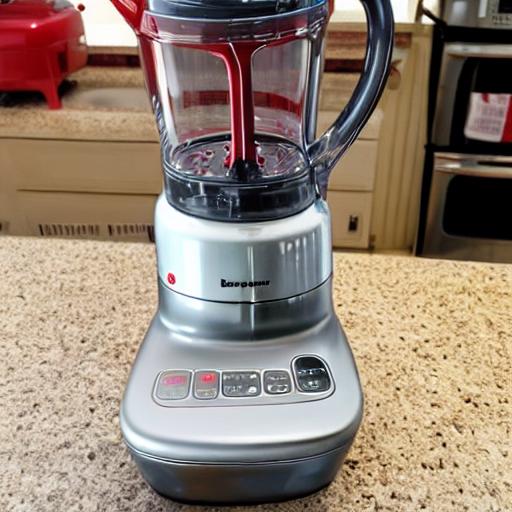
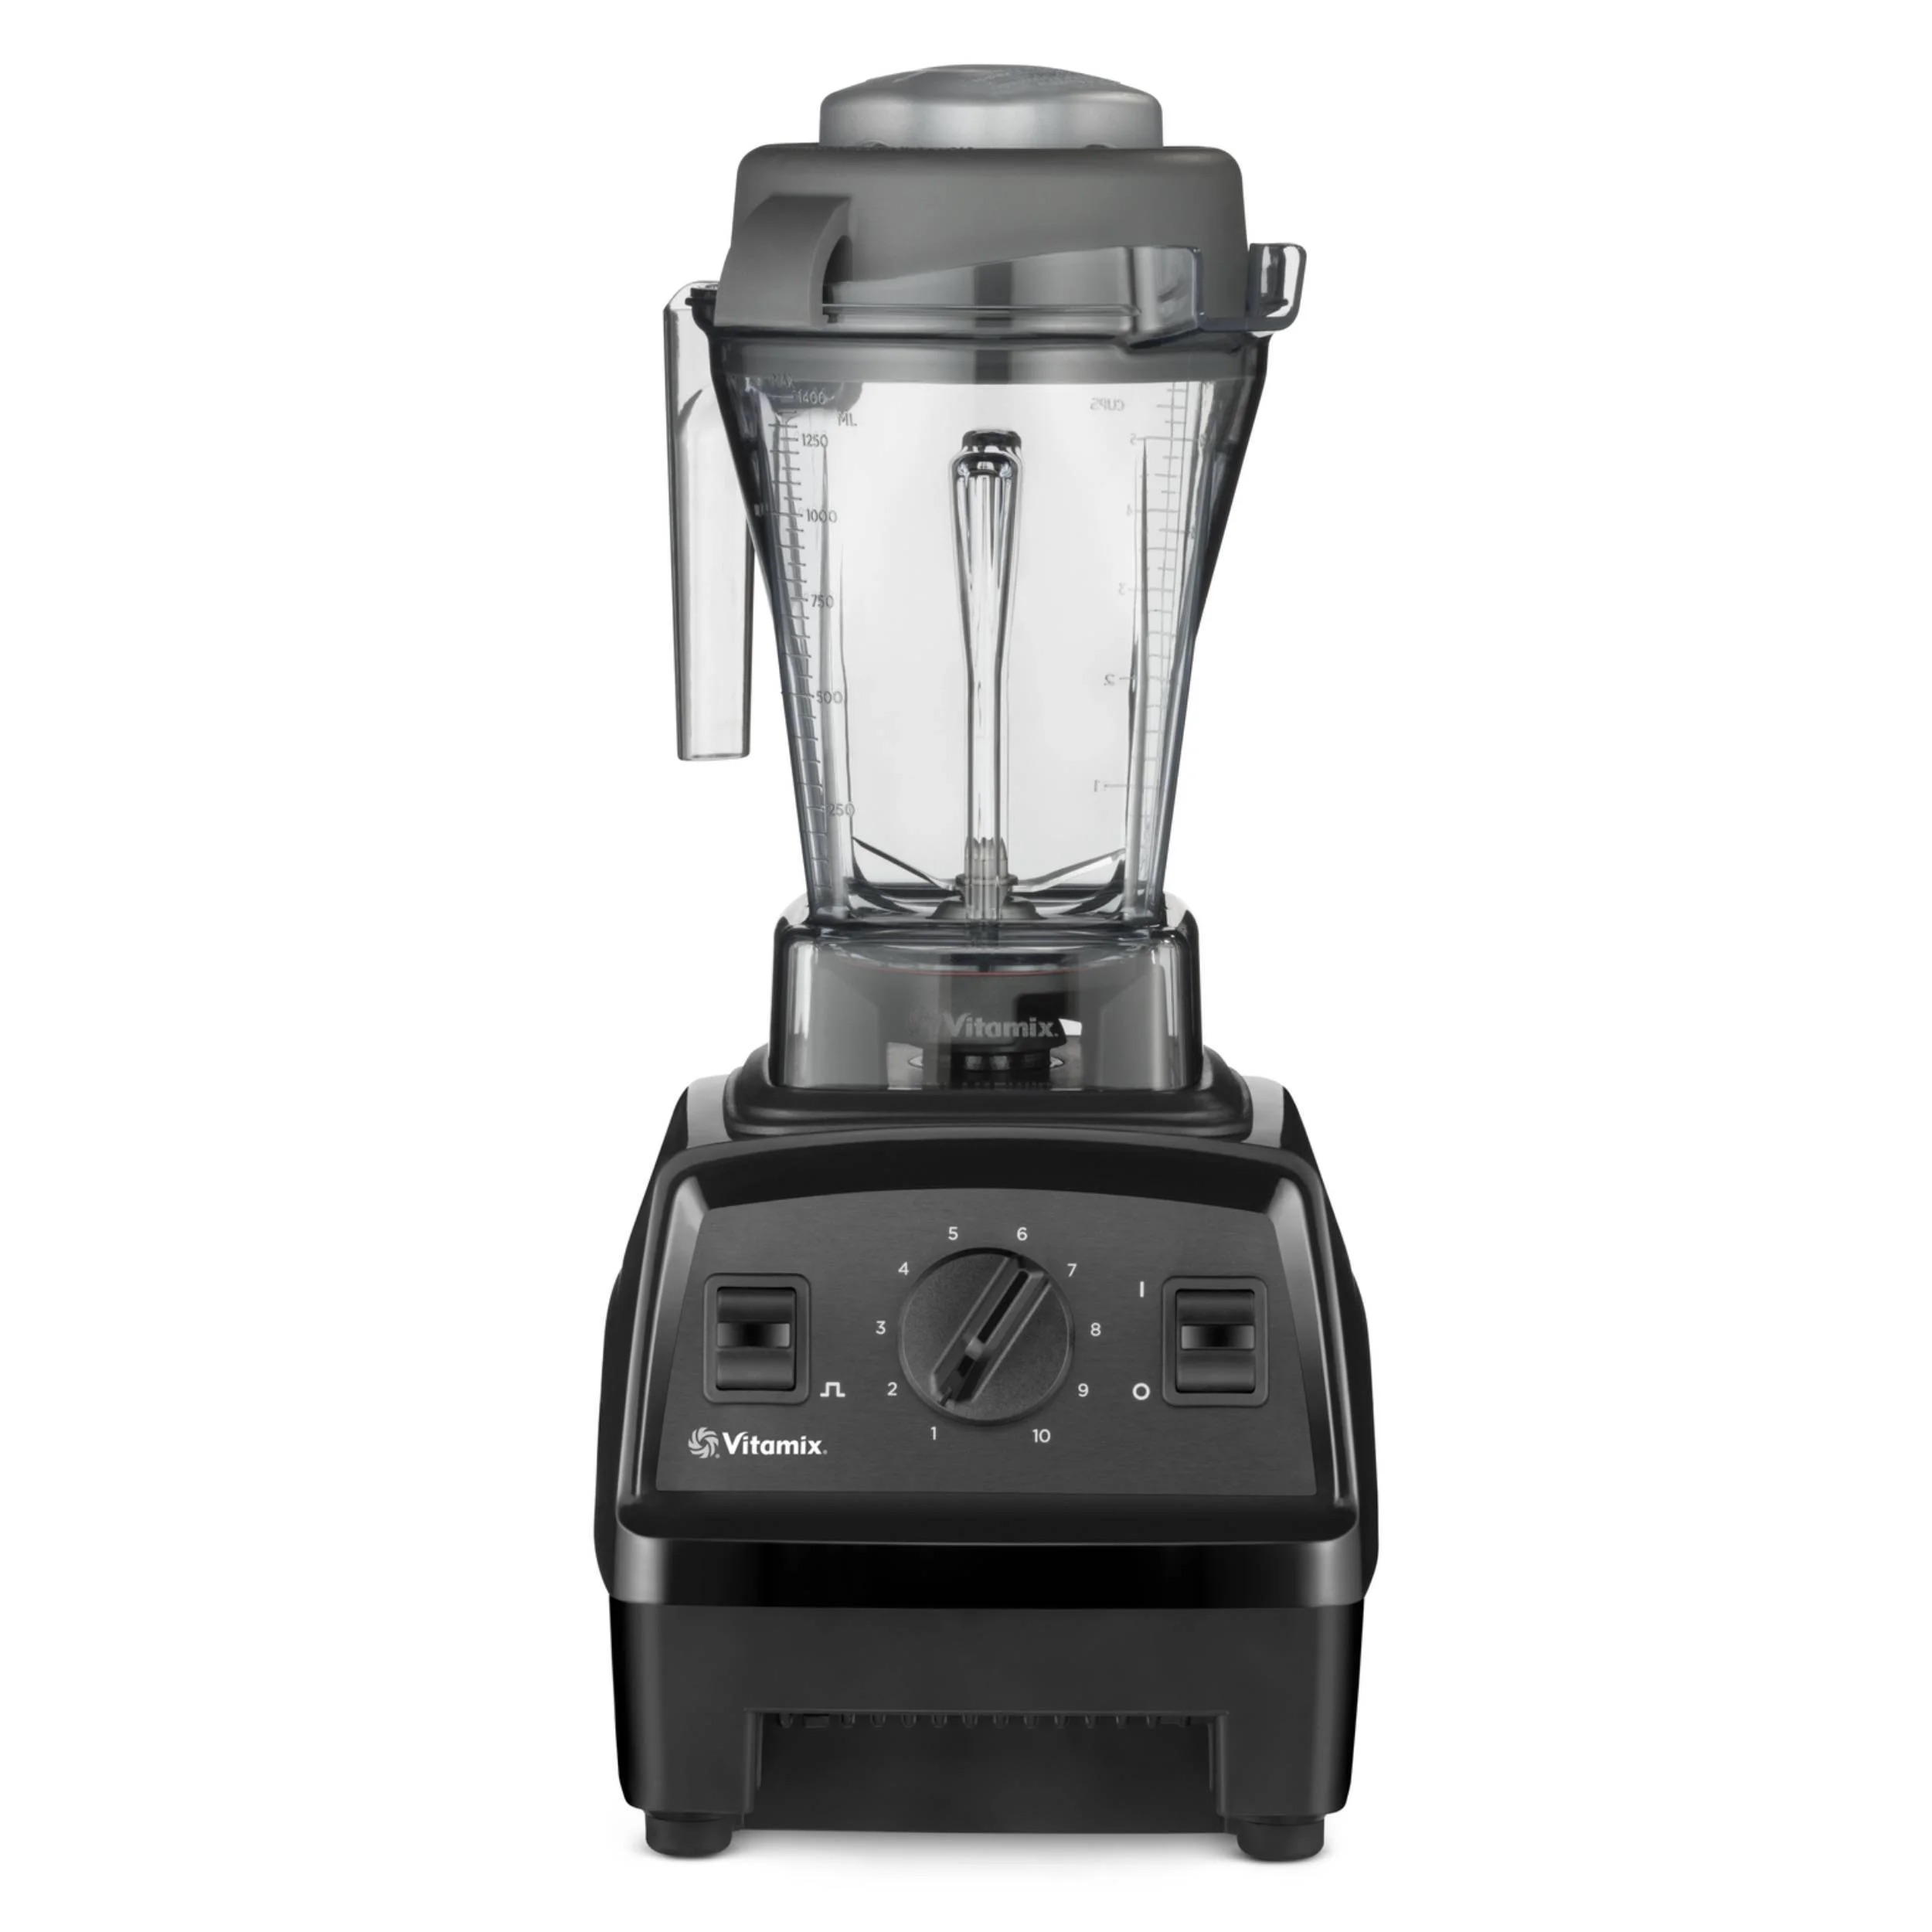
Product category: items_blender
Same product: no